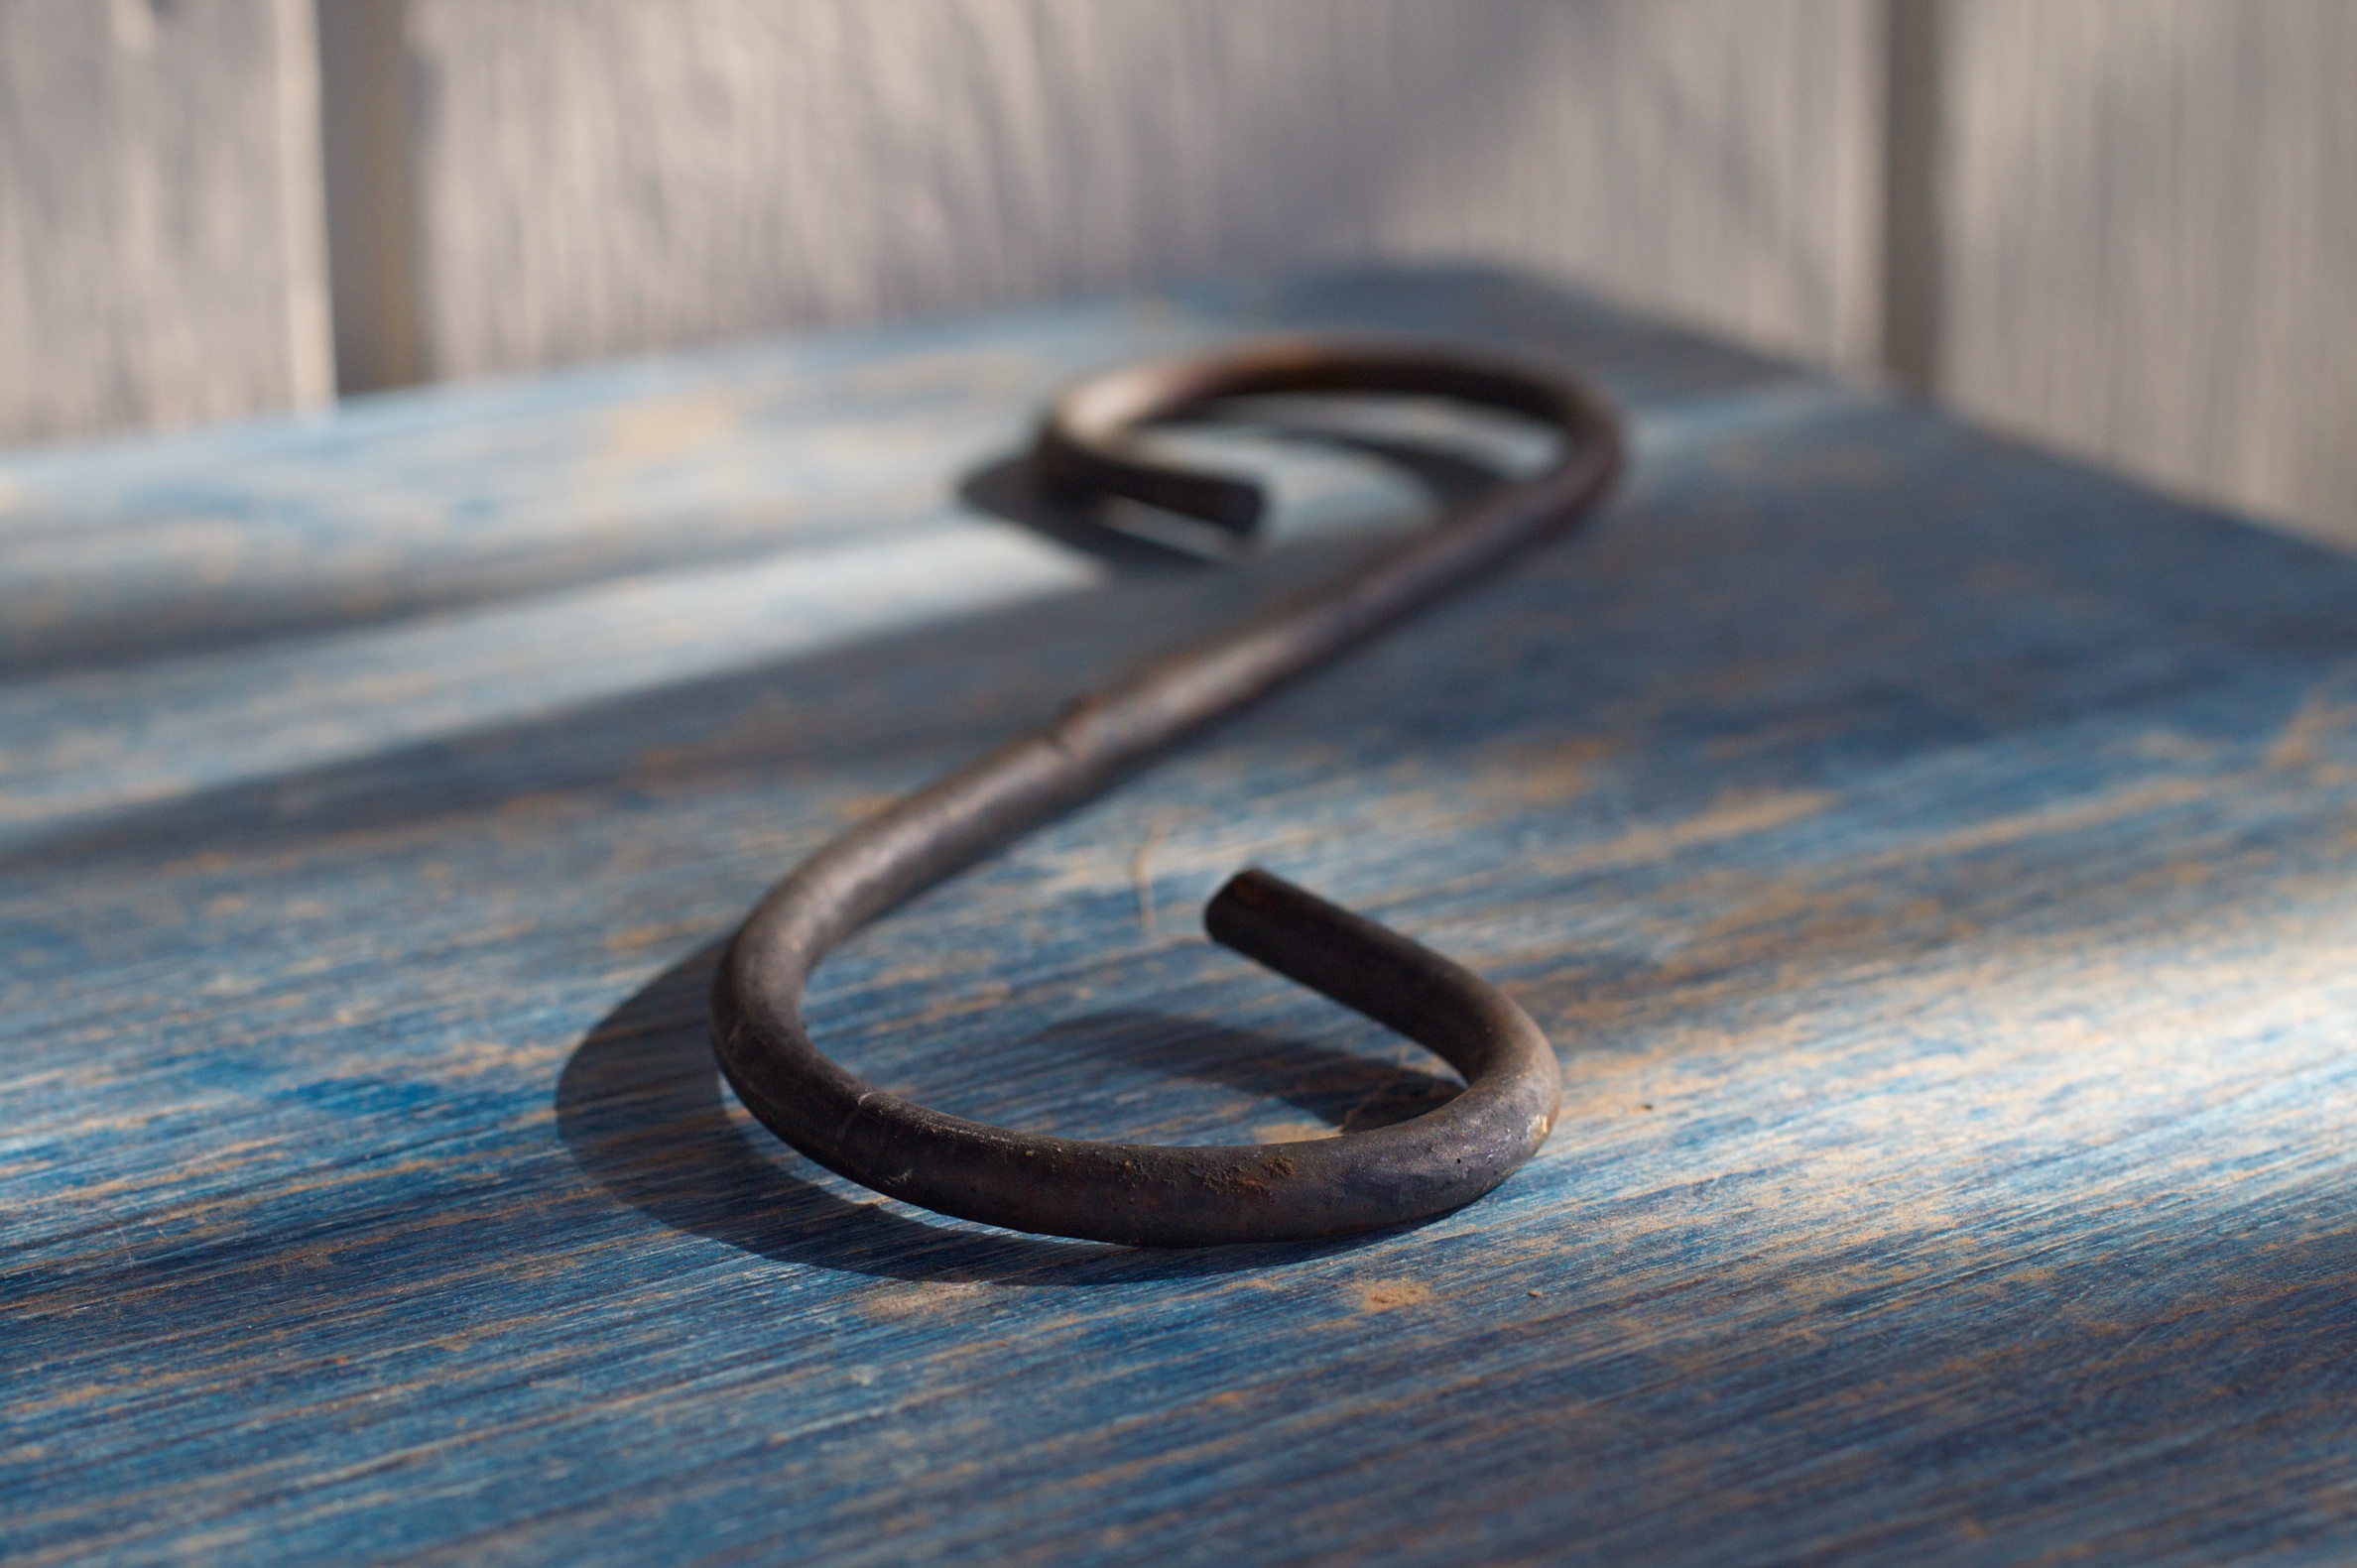
hand, wood, number, metal, close up, offthehook, idiom